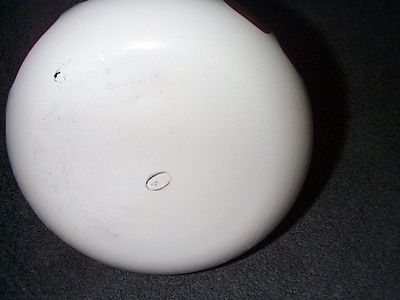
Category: kettle